Liars (band)

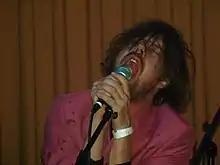
Angus Andrew performing with Liars in 2008

Liars (stylized as LIARS) are an Australian-American experimental rock band formed in Brooklyn, New York, in 2000. Angus Andrew is the founding and only constant member of Liars, currently joined by multi-instrumentalist Cameron Deyell and drummer Laurence Pike.